Sea Scouts (The Scout Association)

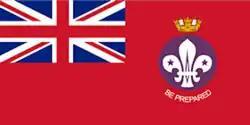
Ensign of the Royal Navy Recognised Sea Scouts

As a branch of the Scout Association, Sea Scouts and Explorer Sea Scouts share much of the organisational structure of the other sections. Members of both make the same promise as any other Scout or Explorer Scout and take part in the same wider programme based on the themes of Outdoor and Adventure, World and Skills, although the nautical elements of this programme tend to be the focus of activities especially in the summer months when the weather is fine enough for boating outdoors. Approaches vary but some sections put on additional meetings for boating skills while others use their regular meetings to focus on these skills during those times. The sections are led by volunteer leaders as part of a team made up of uniformed leaders, assistant leaders and more informal sectional assistants and parent helpers. Due to the technical nature of the boating and the specialised instruction required, Sea Scout groups and sections may have more skills instructors than other groups and sections to enable the water-based programme to occur.